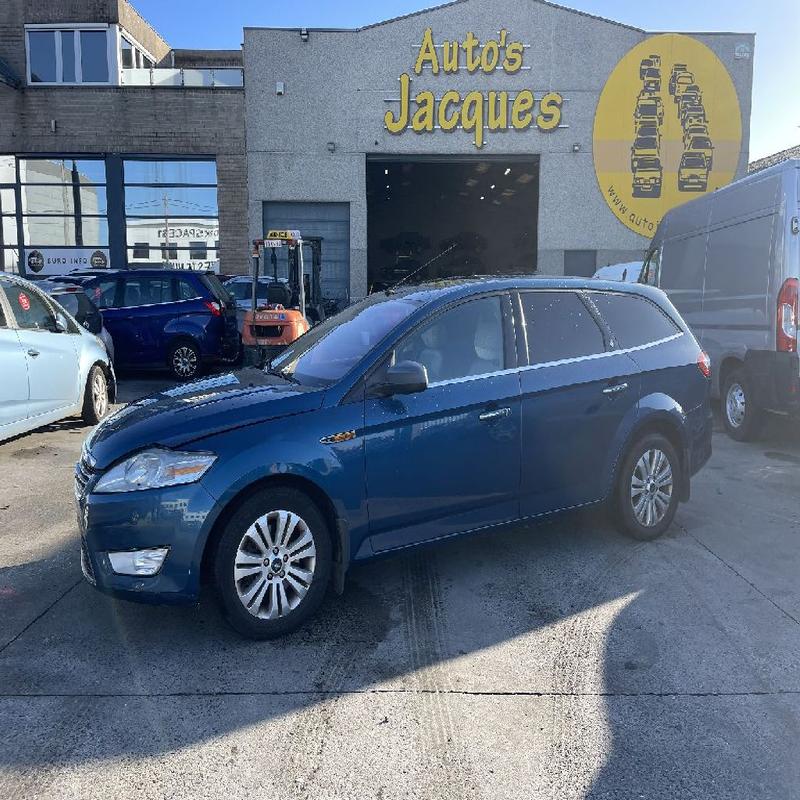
Aucun dommage détecté.
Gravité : aucun